Describe the emotion expressed in this image:  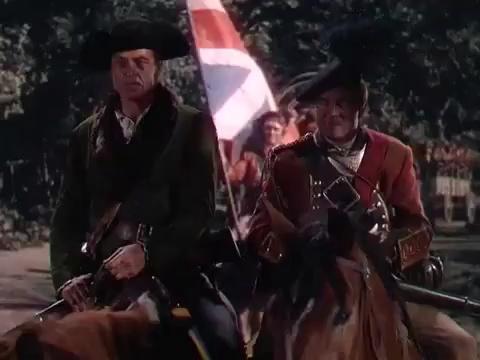
This person displays Pain, valence and arousal with low intensity.